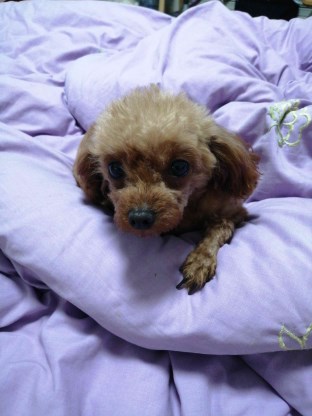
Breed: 7449-n000128-teddy